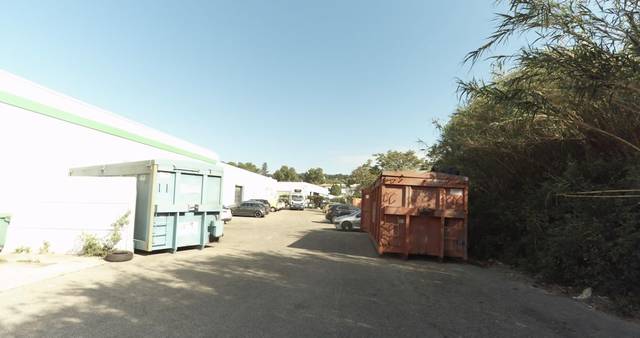
Region: France
Coordinates: 43.819, 4.348